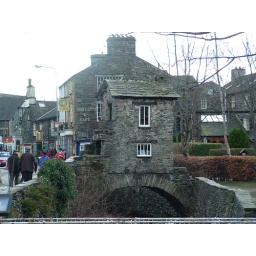
Ambleside smallest house over the river